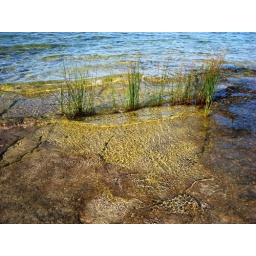
The rock and water colours on the shoreline frame in the wild grasses growing on the shoreline.